Indigenous peoples of Mexico

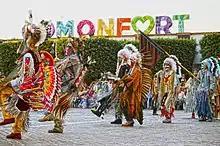
Kickapoo dance in Comonfort, Guanajuato.

The indigenous Mexicans (and other 'Amerindian' or 'Native American' peoples) originated from a lineage that diverged from Ancient East Asians around 36,000 years ago and subsequently merged with a Paleolithic Siberian population known as Ancient North Eurasians. This newly formed population gave rise to Paleosiberian peoples, which stayed in Siberia and Ancestral Amerindians which populated the Americas.